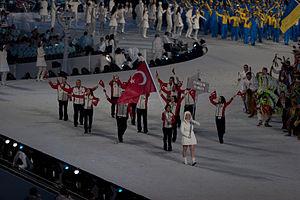
Cet article contient des informations sur la participation et les résultats de la Turquie aux Jeux olympiques d'hiver de 2010 à Vancouver au Canada. La Turquie était représentée par 5 athlètes.